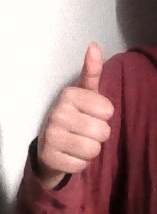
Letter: aleff